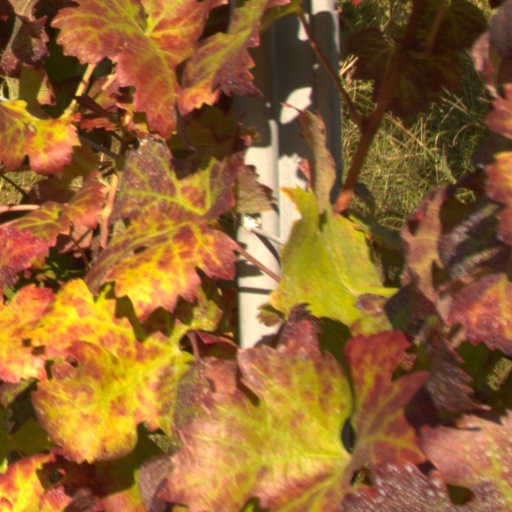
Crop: grape